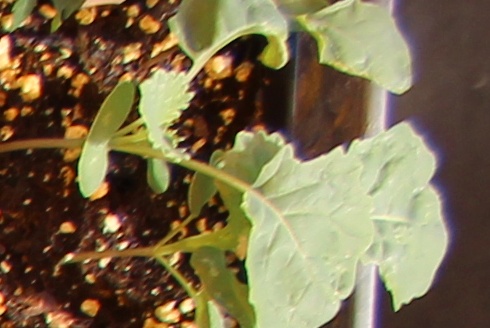
Label: Canola